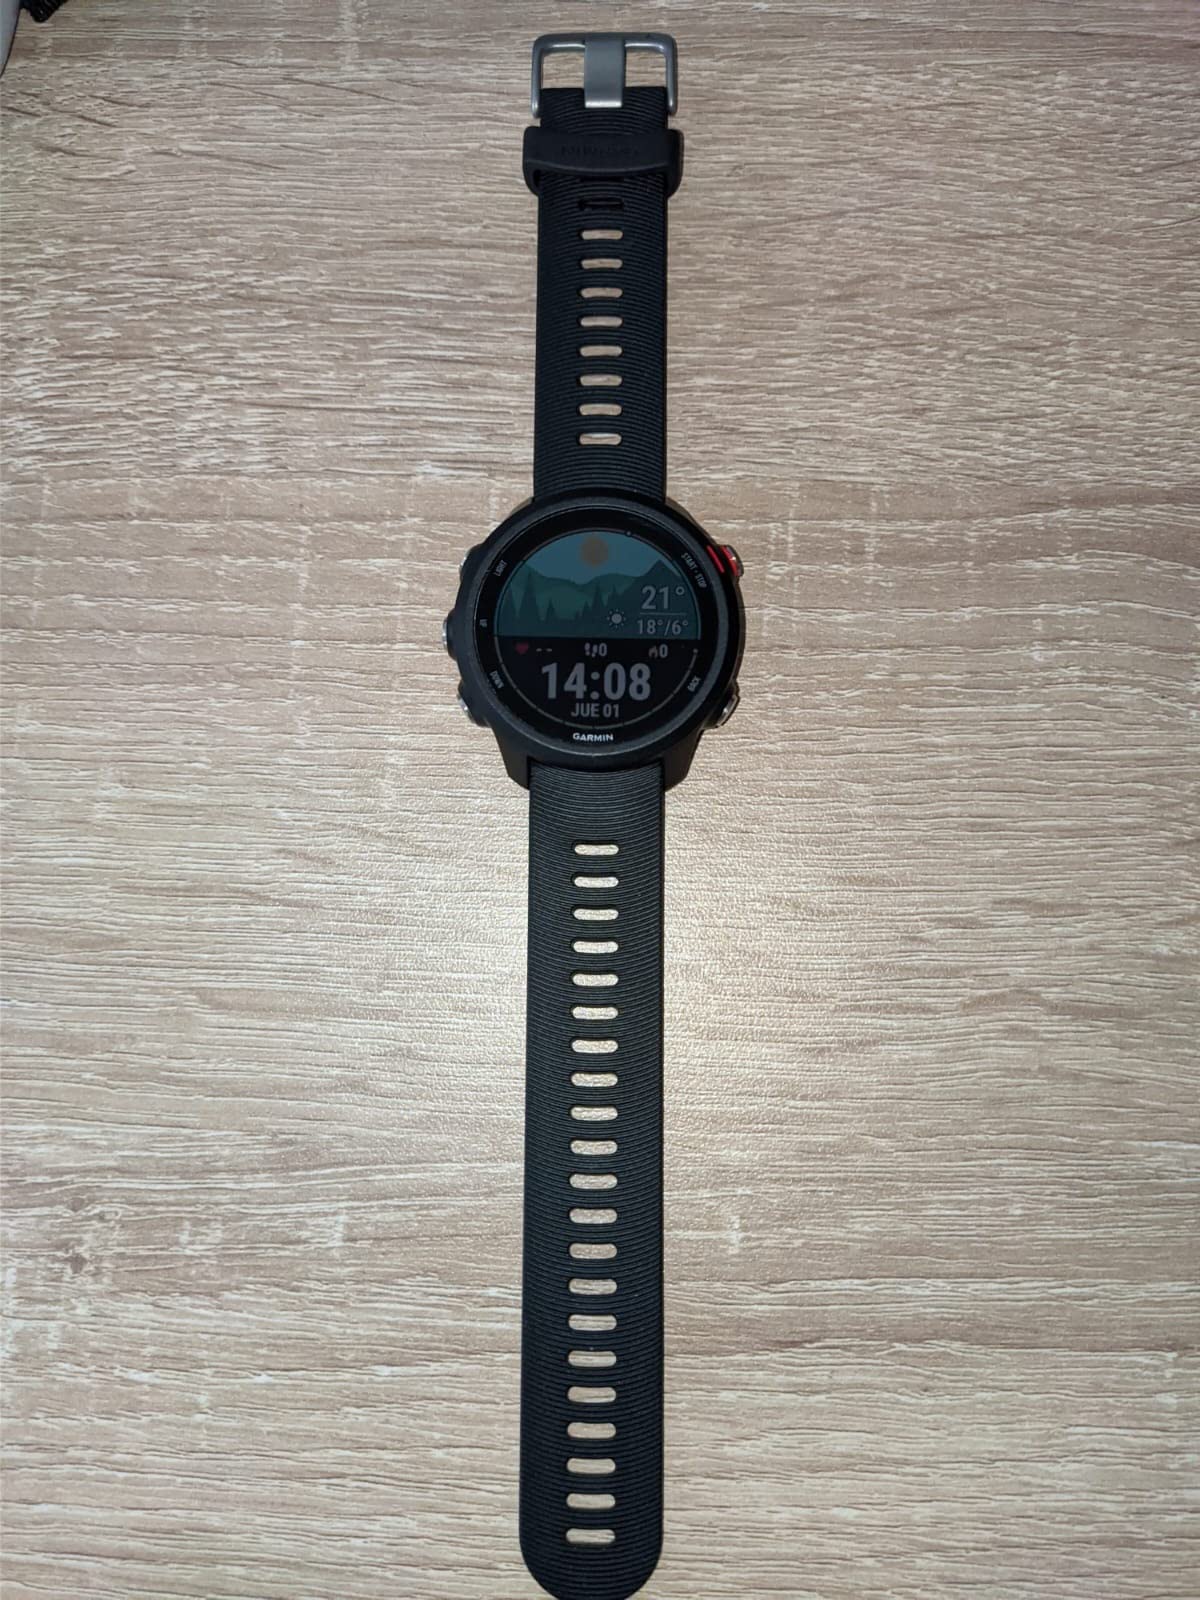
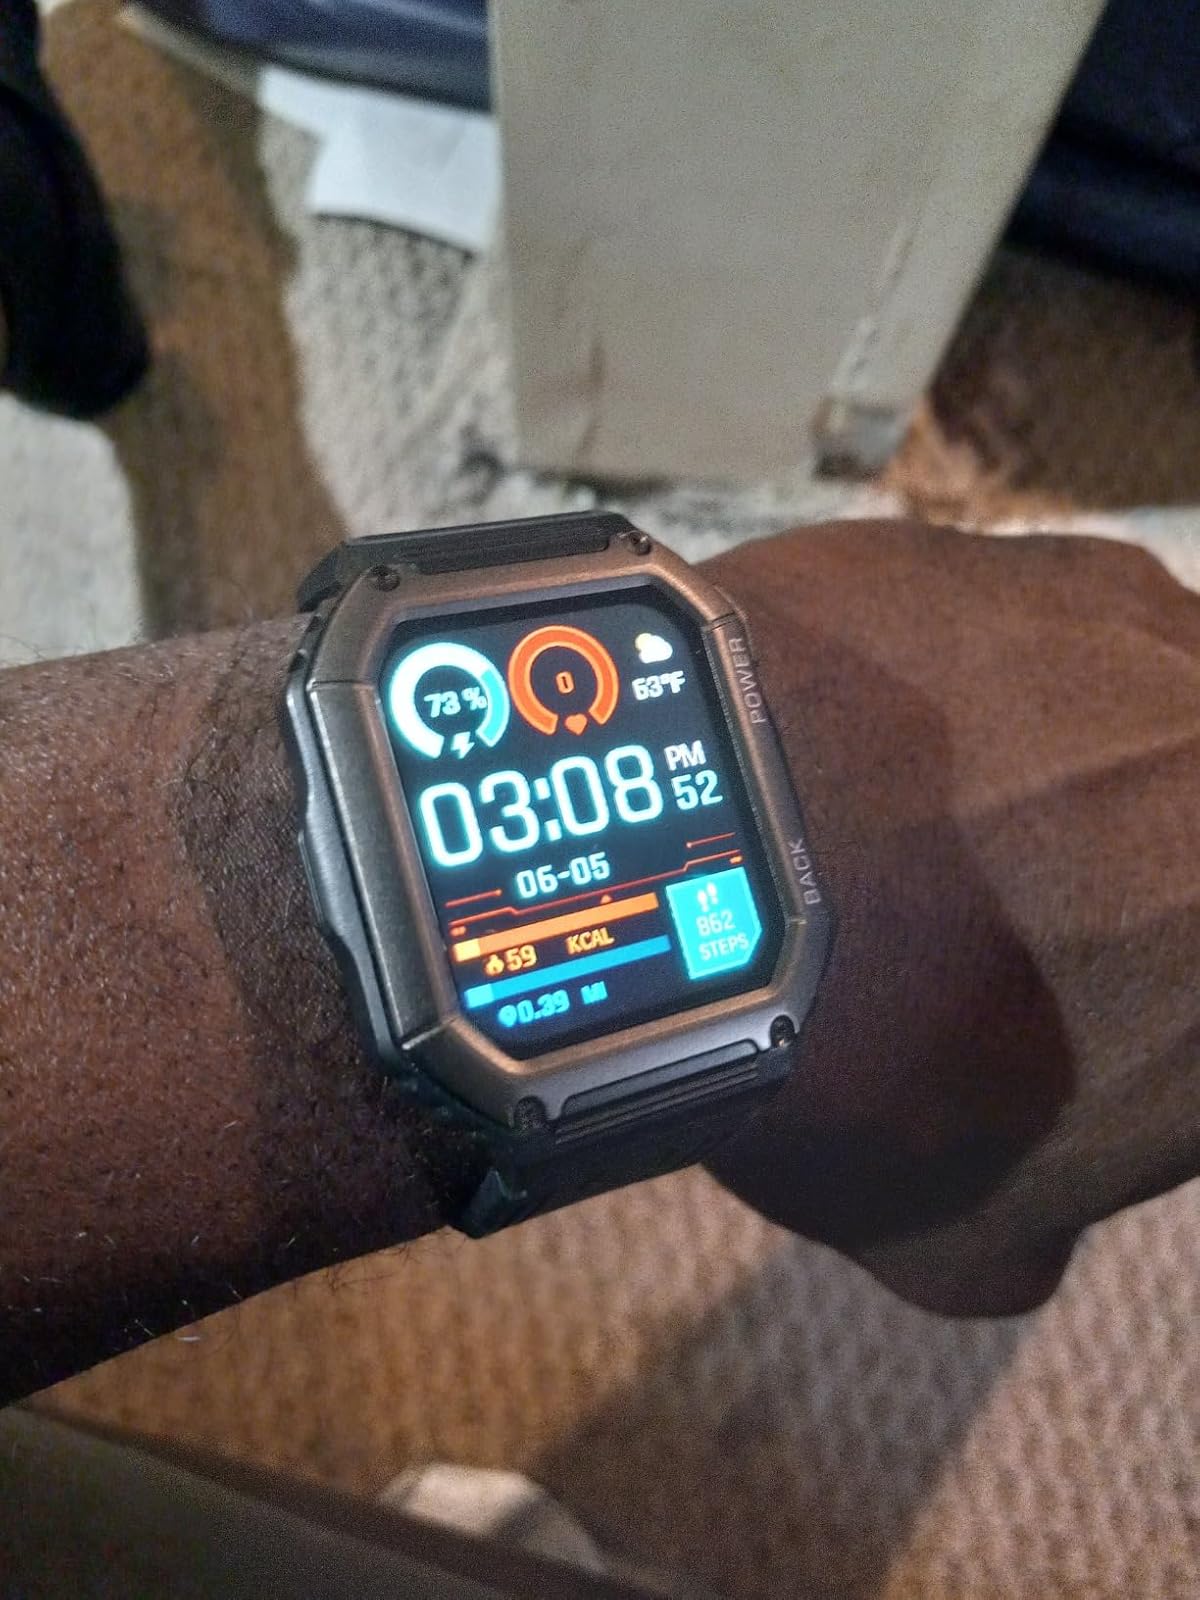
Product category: smartwatch
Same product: no